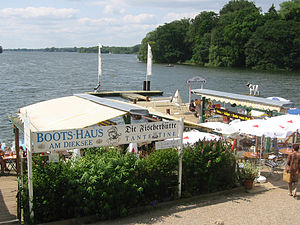
Malente
Malente
Malente er en kommune med lidt over 10.000 indbyggere i det nordlige Tyskland, beliggende i Amt Lensahn under Kreis Østholsten. Kreis Østholsten ligger i den østlige del af delstaten Slesvig-Holsten. Storkommunen Malente består af 12 landsbyer med grad af lokalt selvstyre.